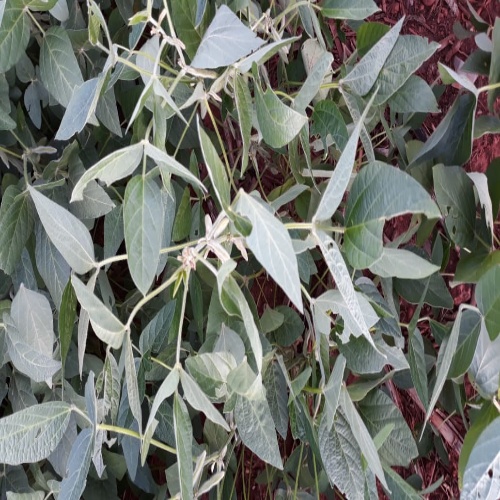
Label: Caterpillar